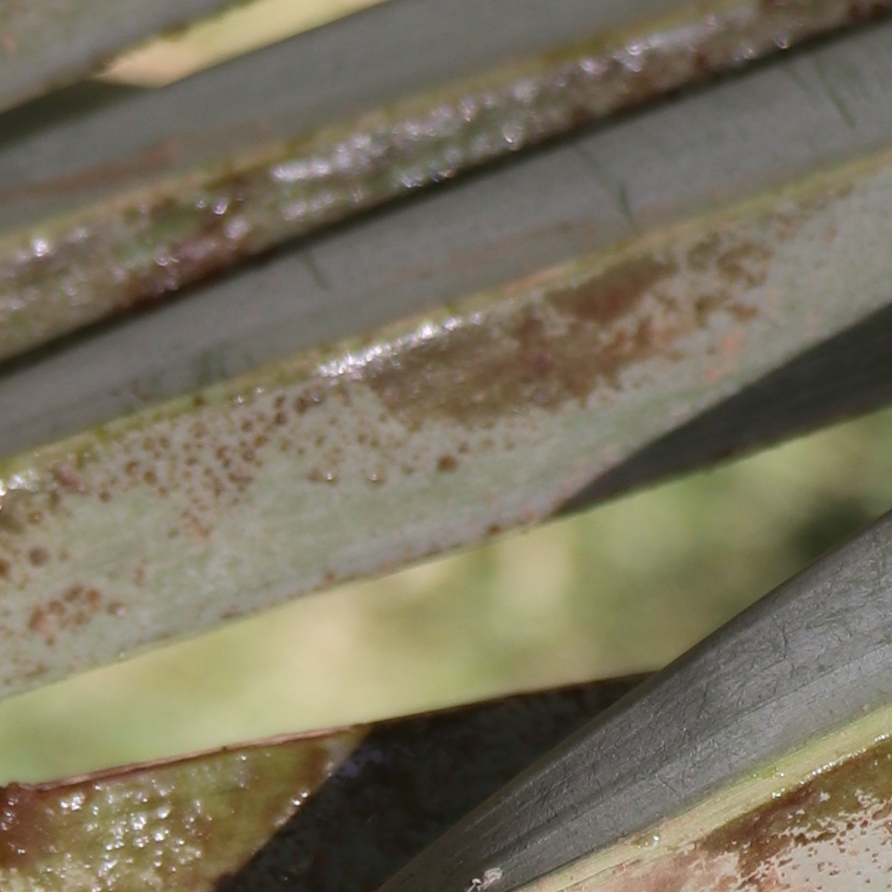
Label: Honey